The Last Will and Testament of Rosalind Leigh

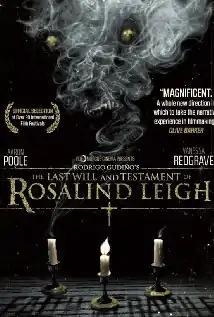

The Last Will and Testament of Rosalind Leigh (also known as rus. "Zaveshanie") is a 2012 horror film directed by "Rue Morgue" founder Rodrigo Gudiño. It was released in Russia on 13 June 2013 as "Завещание" and was later released direct to DVD on 30 July 2013 through Image Entertainment.